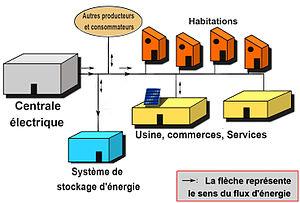
Schéma décrivant un sytème de type ""Grid_energy_storage"" avec une capacité de stockage-tampon (en bleu)
La Troisième révolution industrielle en Hauts-de-France est une action menée conjointement par la CCI Hauts-de-France et le conseil régional des Hauts-de-France et présidée par Philippe Vasseur visant à évoluer vers la transition écologique et sociale de la région Hauts-de-France.
Le stockage de l'énergie consiste à mettre en réserve une quantité d'énergie provenant d'une source en un lieu donné, sous une forme aisément utilisable, pour une utilisation ultérieure. Il est nécessaire pour valoriser avec efficacité les énergies renouvelables et propres lorsqu'elles sont intermittentes, telles que l'énergie éolienne et l'énergie solaire. Stocker de la chaleur ou de l'électricité permet de stabiliser les réseaux énergétiques et de lisser les irrégularités de production/consommation dans le contexte de développement des énergies renouvelables, particulièrement sur les sites insulaires ou isolés.